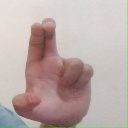
अक्षर: आ